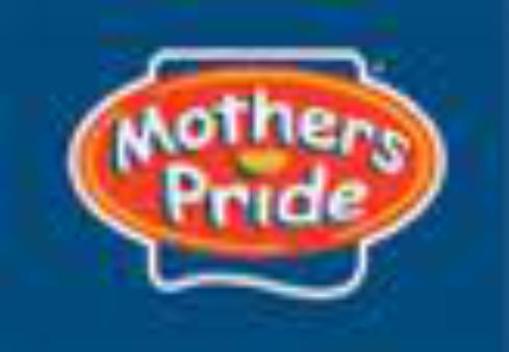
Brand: mother's pride
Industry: Food